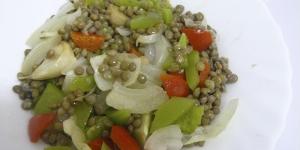
ensalada de lentejas con pimientos